Mordechai Bentov

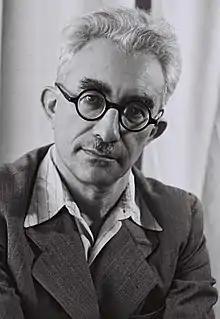
Bentov in 1951

Mordechai Bentov (28 March 1900 – 18 January 1985) was an Israeli journalist and politician. He was one of the signatories of the Israeli declaration of independence.